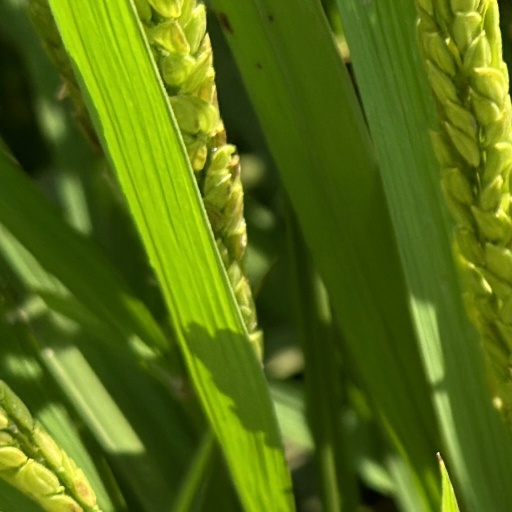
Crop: rice